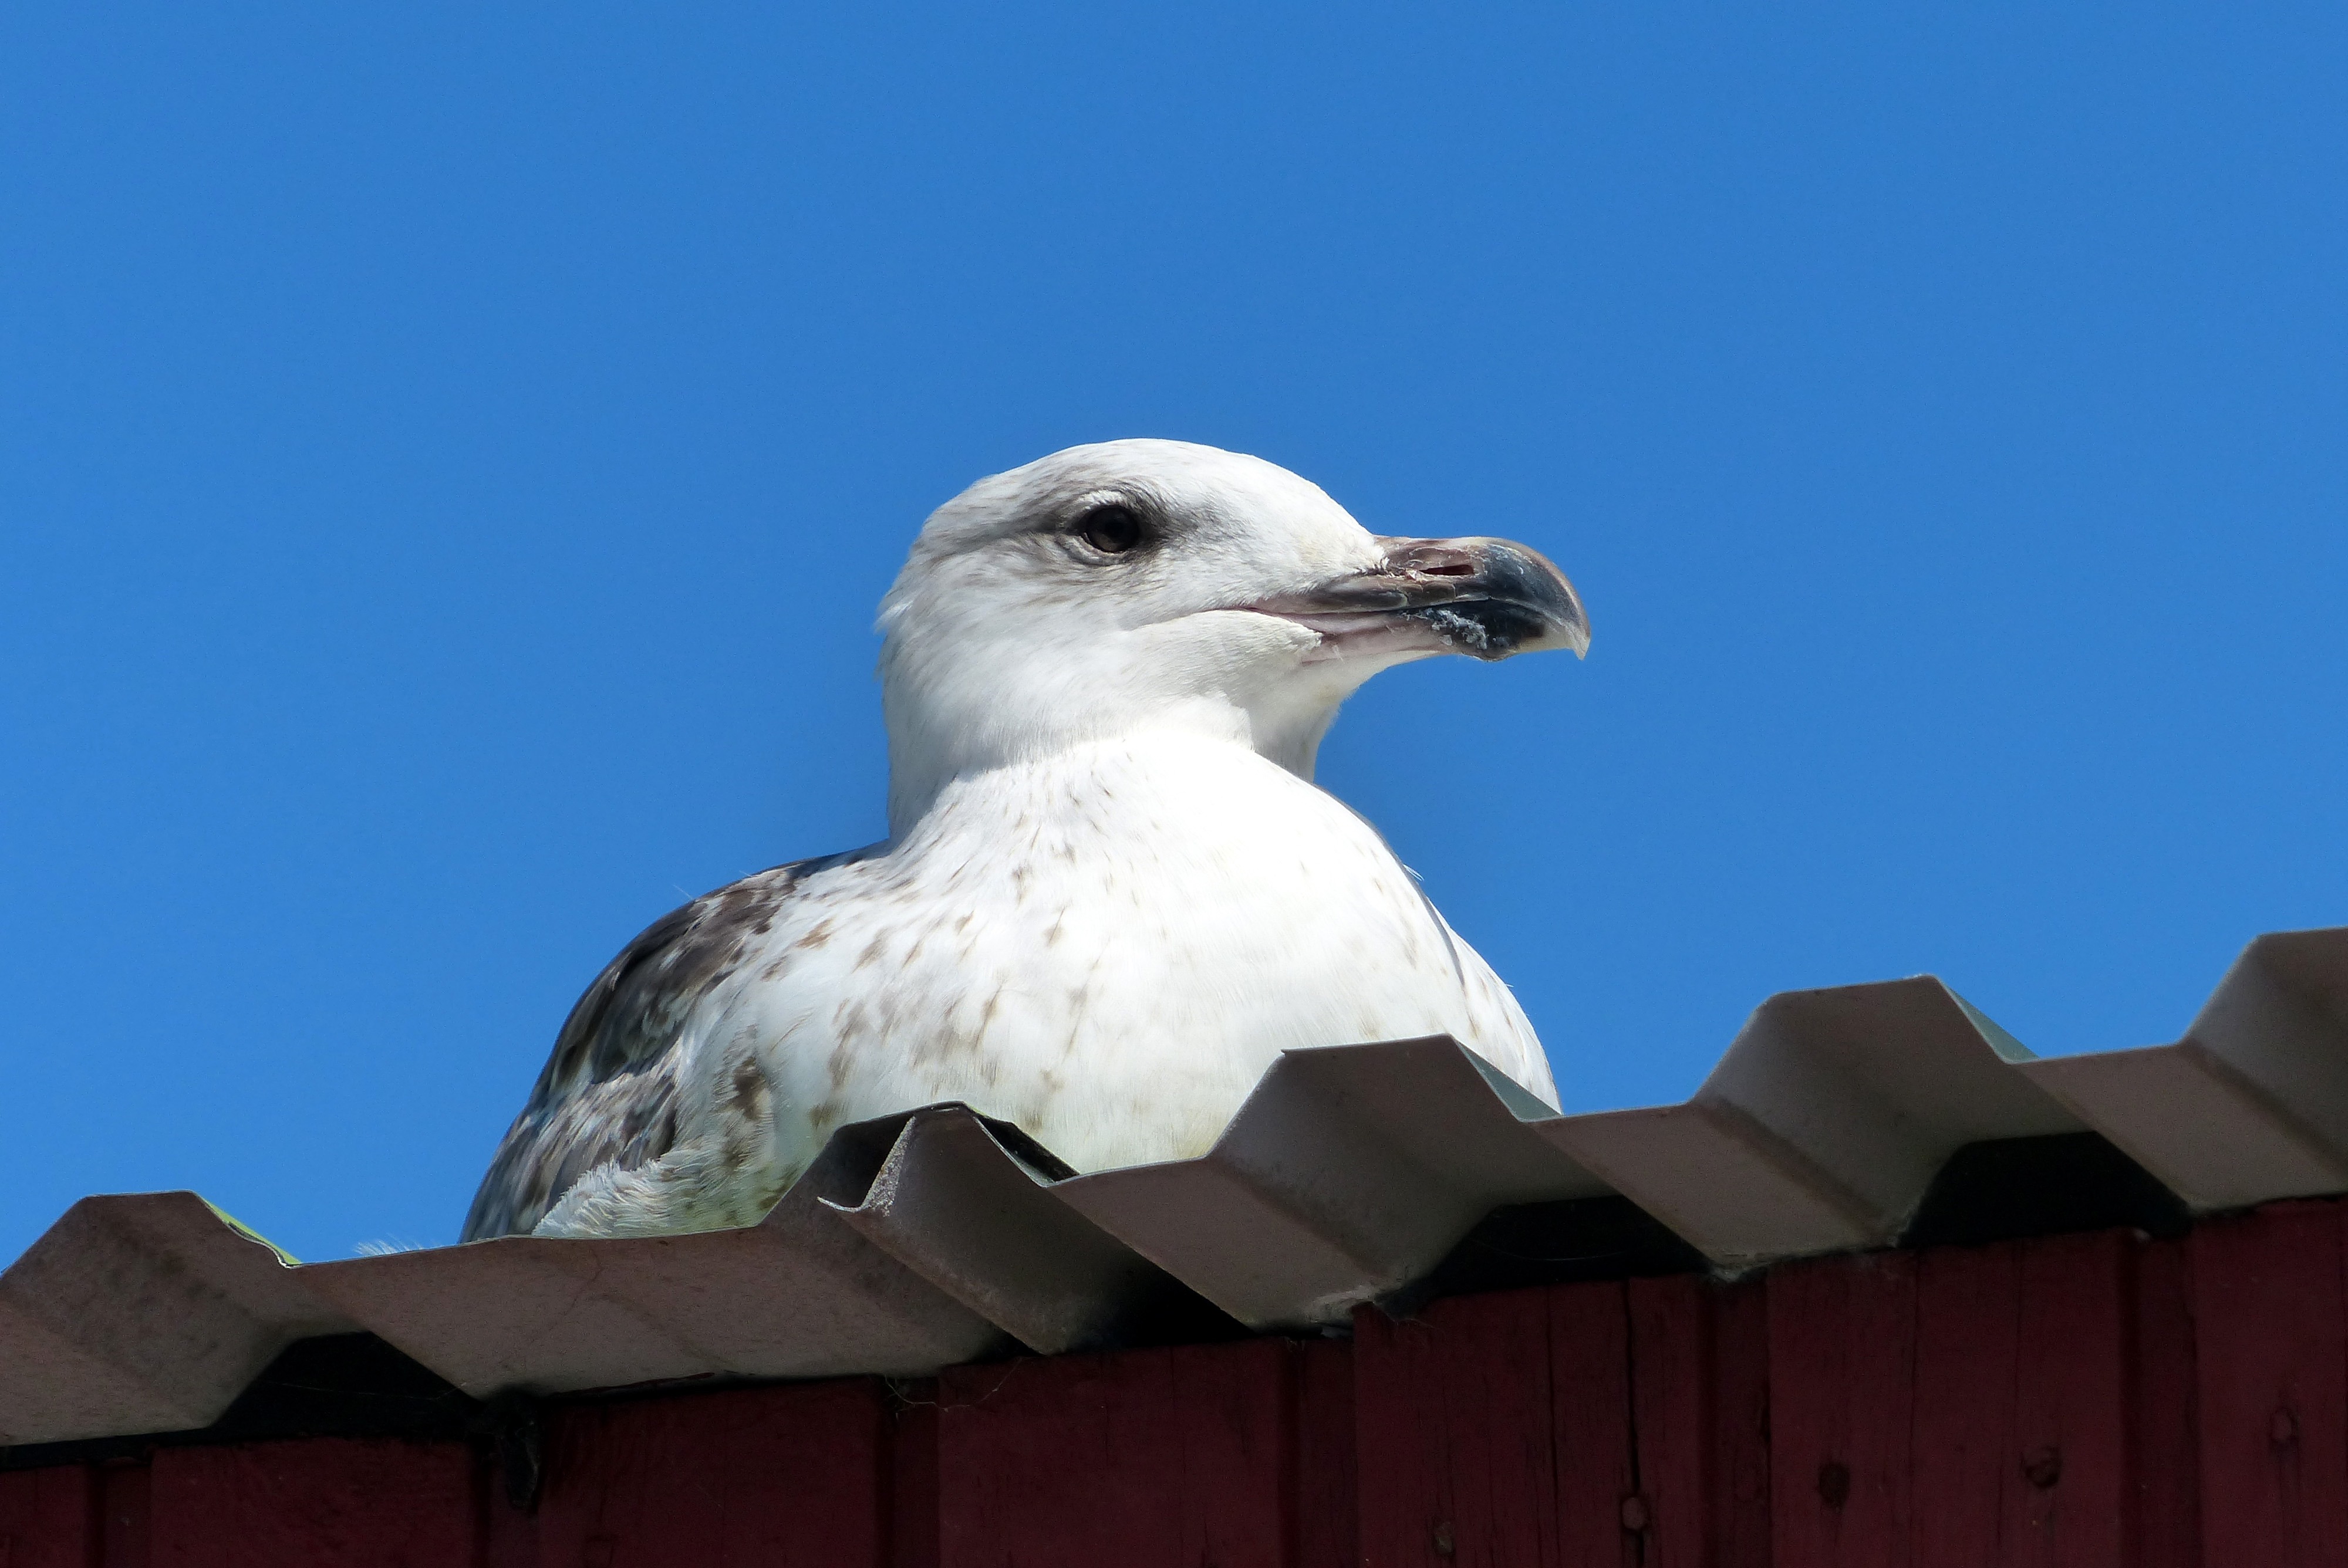
sea, coast, bird, wing, animal, seabird, seagull, gull, beak, fauna, vertebrate, denmark, water bird, charadriiformes, european herring gull, laesoe, vester havn